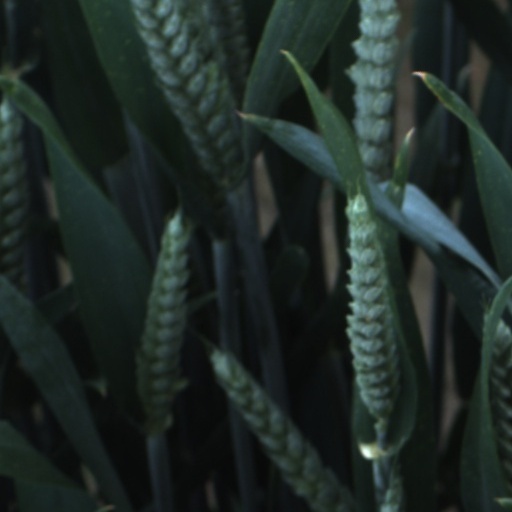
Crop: wheat